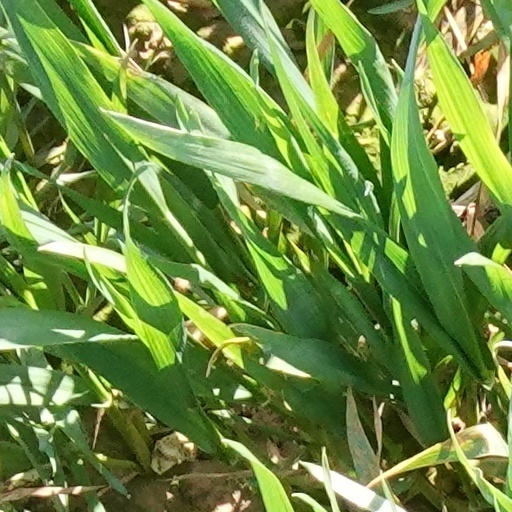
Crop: wheat